Bushrod Washington Wilson

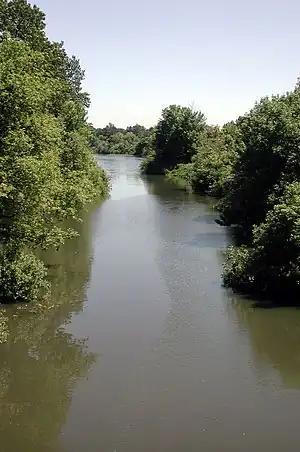
Junction of the Marys and Willamette Rivers, today within the boundaries of Corvallis, Oregon

After adverse weather which made the journey slow and treacherous, the "Reindeer" arrived at the mouth of the Umpqua, located near the southern boundary of the Oregon territory, on November 8, 1850. Wilson and his compatriots arrived to a virtually deserted place, and considered themselves "fooled as to the diggings on the Umpqua." Wilson and four would be miners purchased a canoe from local Native American people and began to head up the river.